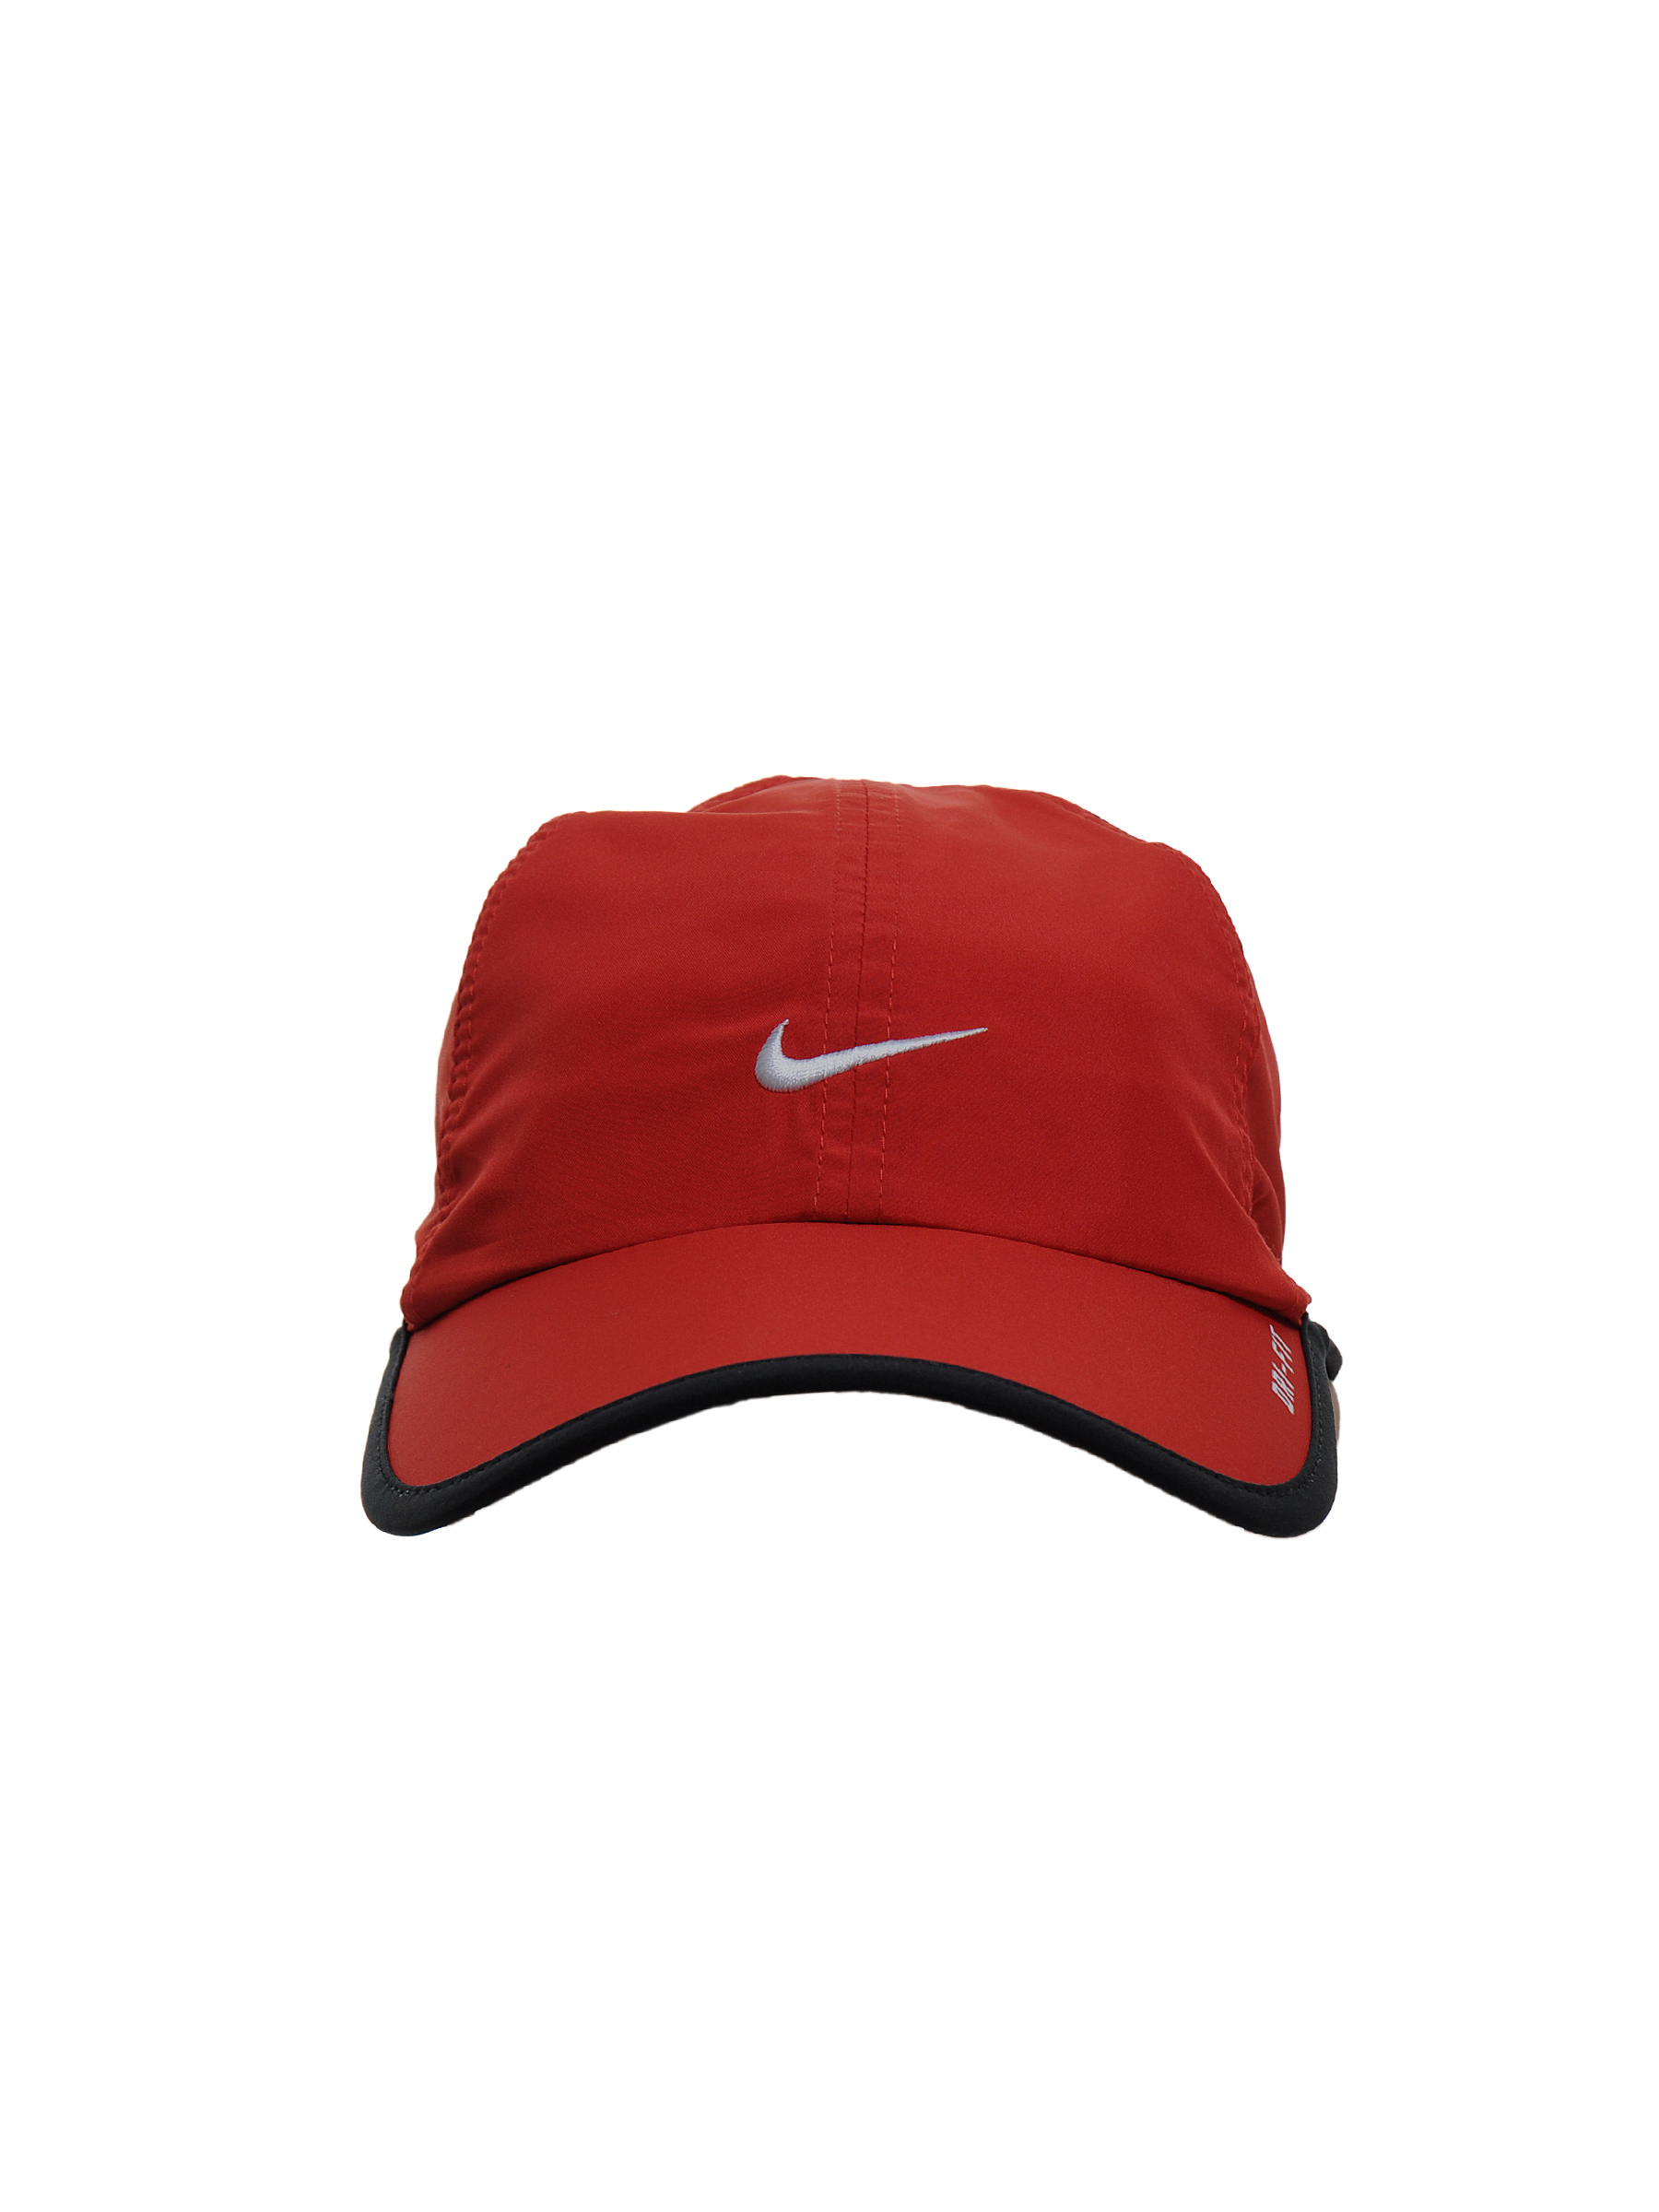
Nike Unisex Tennis Red Caps
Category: Accessories / Headwear / Caps
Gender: Unisex
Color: Red
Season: Fall 2011
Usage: Sports